Fort São Vicente (Sagres)

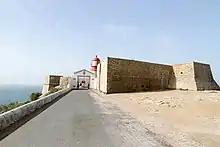
Front view of the fort

The fortress is located on Cape St. Vicent, the most southwestern point of the Portuguese coast, once considered vital for Algarve. It has a polygon plan, with a bulwark on the façade facing the land, and two entrances to the fort, a main one on the wall, and a smaller one that opens laterally. The main door has a perfect arch and is topped by the Portuguese coat of arms. It originally had a drawbridge. Inside, some features belonging to the fortress can still be seen, such as barrel vaults and terraces.